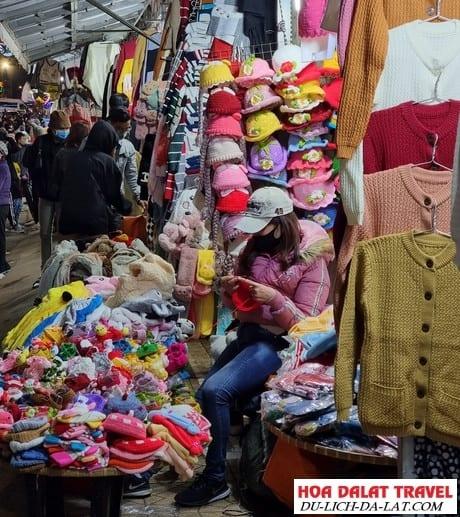
có nhiều loại quần áo mùa đông xuất hiện ở trong cửa hàng